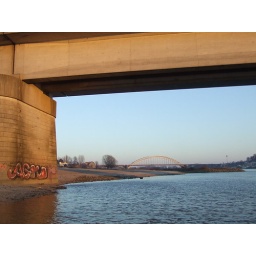
Nijmegen's train bridge with the car bridge (the Waalbrug) in the background.